Ralf Schumacher

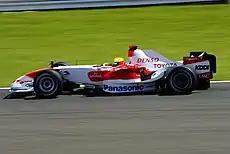
Schumacher driving for Toyota at the 2007 British Grand Prix

Schumacher remained at Toyota and continued to be partnered by Trulli for 2007. Despite Toyota's performances during 2006, Schumacher was optimistic for the upcoming season. Schumacher took eighth position at the opening round in Australia, and finished outside the points-scoring positions in the next two rounds. At the Spanish Grand Prix, he was involved in a collision with Williams driver Alexander Wurz and eventually retired with a mechanical issue. After finishing 16th at the Monaco Grand Prix, it was reported that Toyota were unhappy with his performances and faced pressure of possibly being replaced before the season concluded. Despite taking eighth place in Canada, Toyota Motorsport vice-chairman Tadashi Yamashina publicly urged Schumacher to improve his performances as he had qualified 18th for the race.